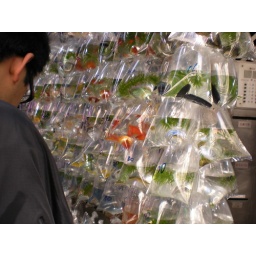
Fish market - hundreds and hundreds of fish in bags